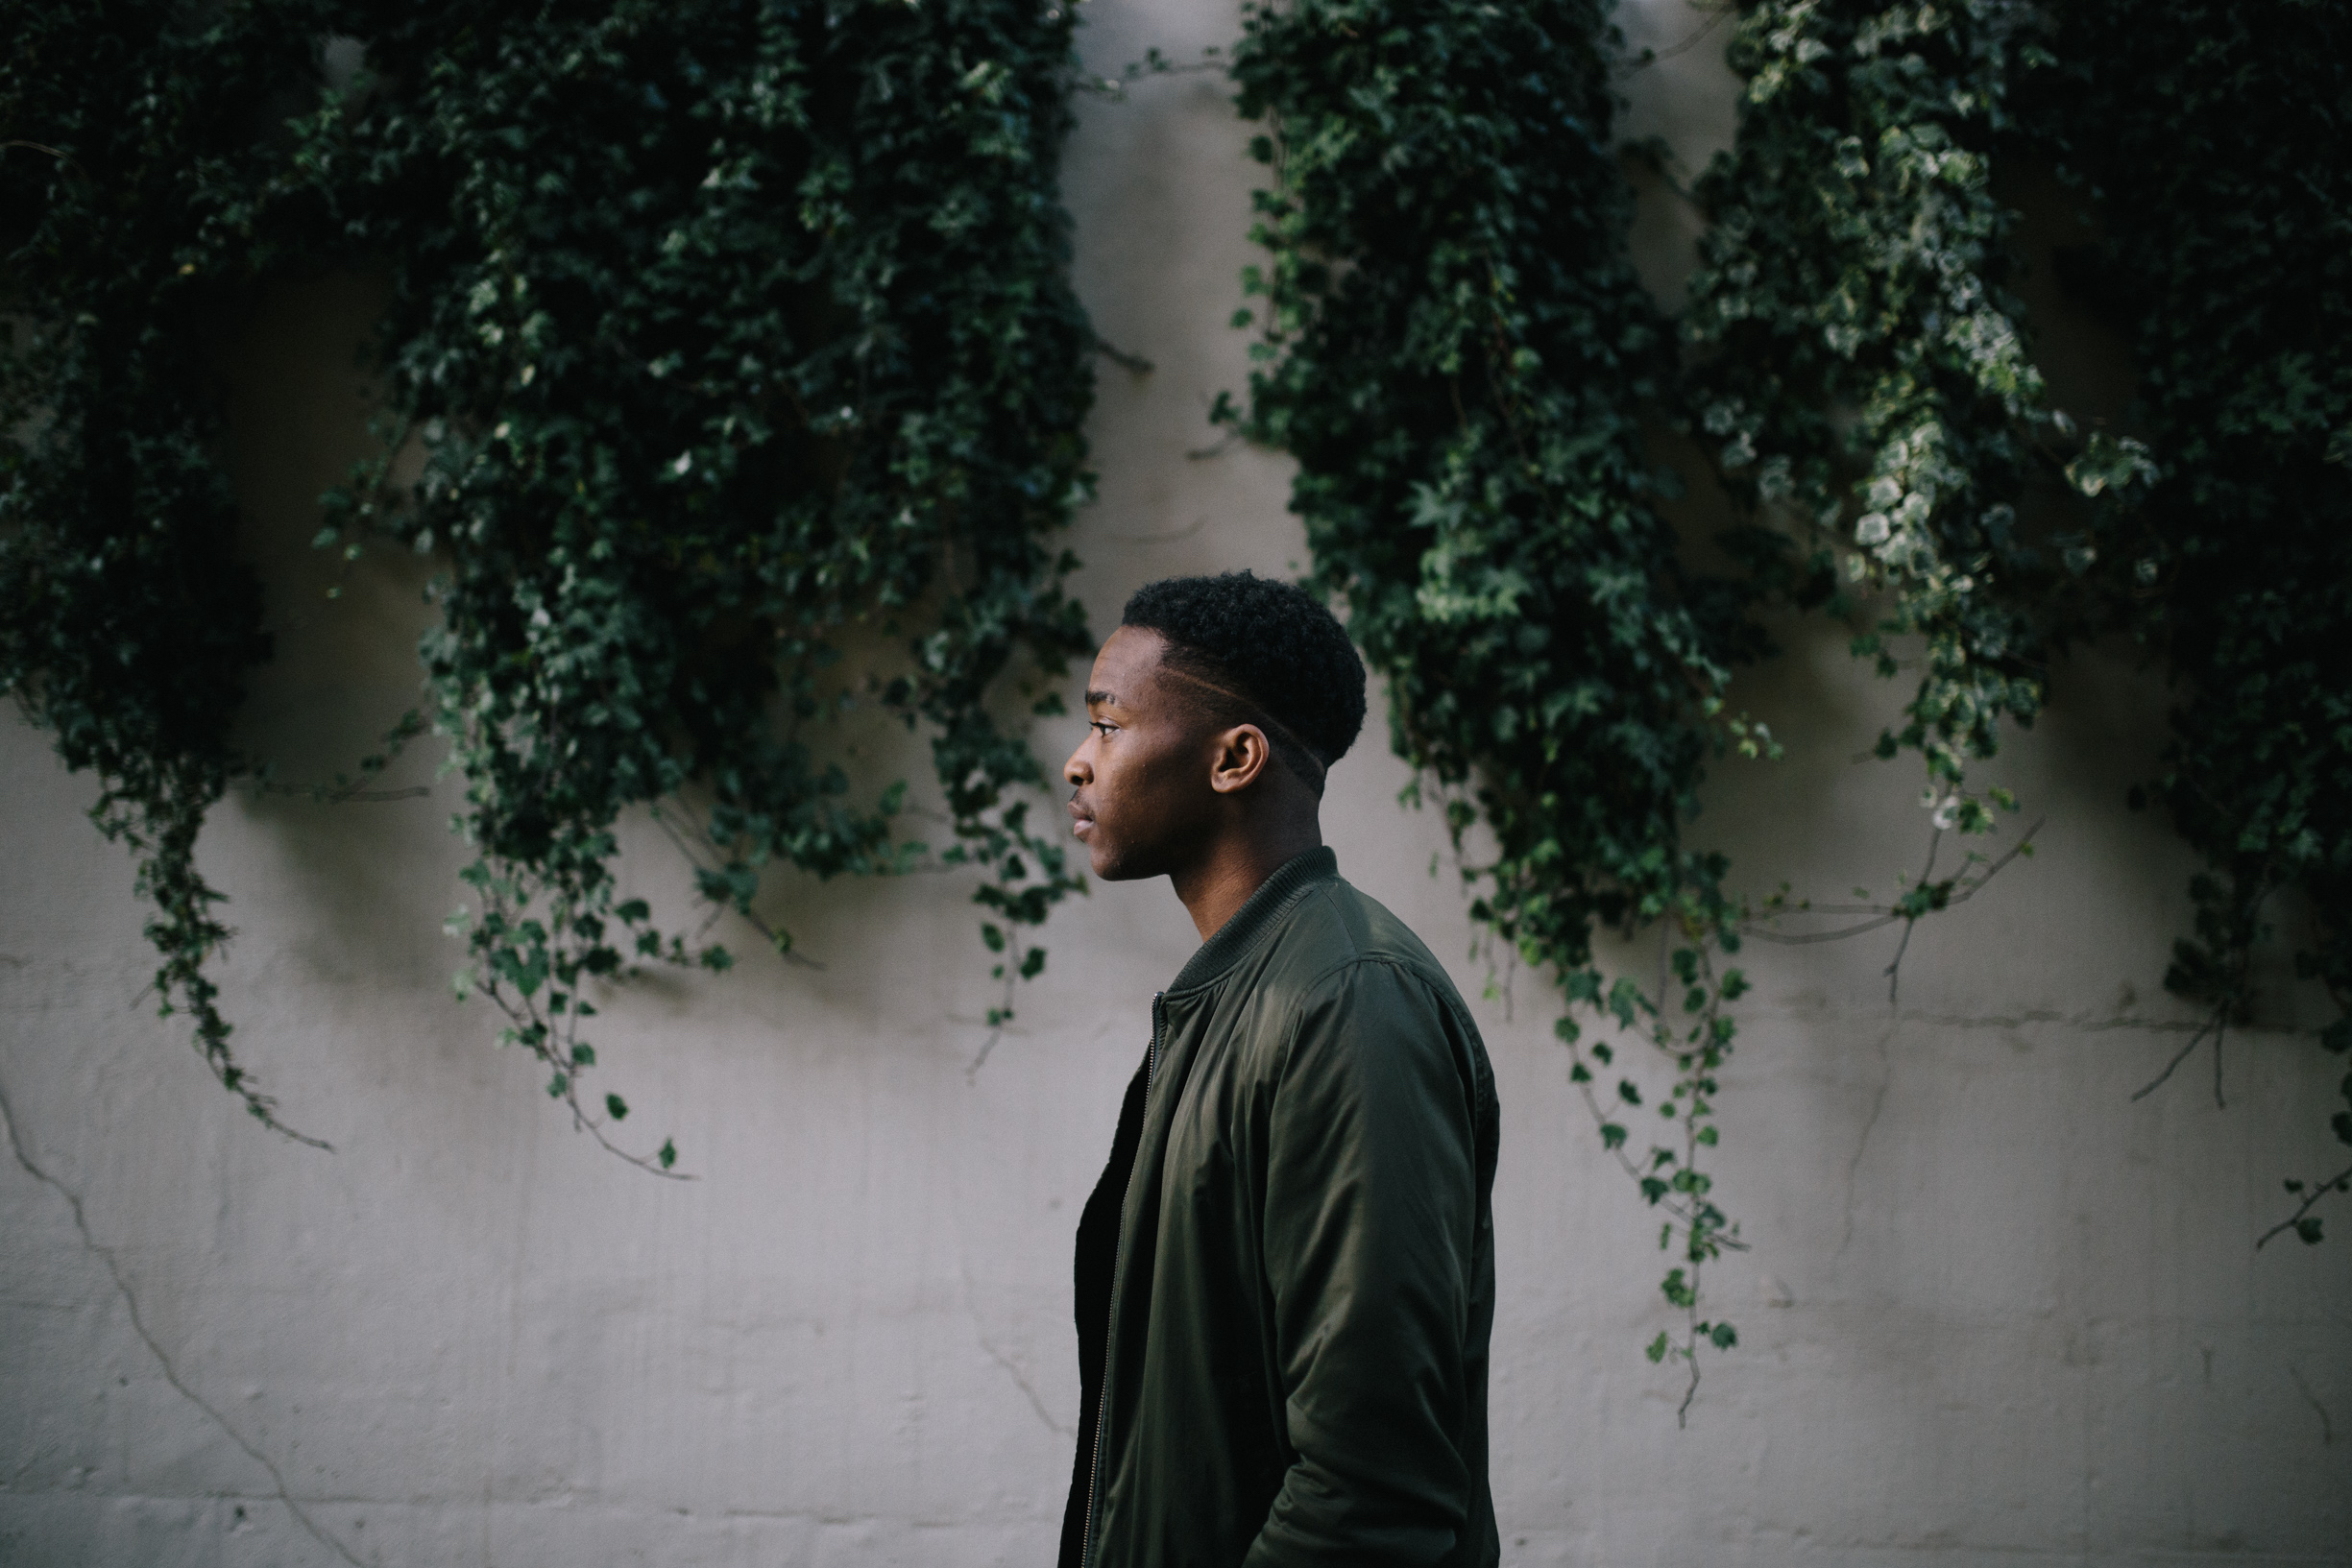
weather, darkness, black, photograph, image, screenshot